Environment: real
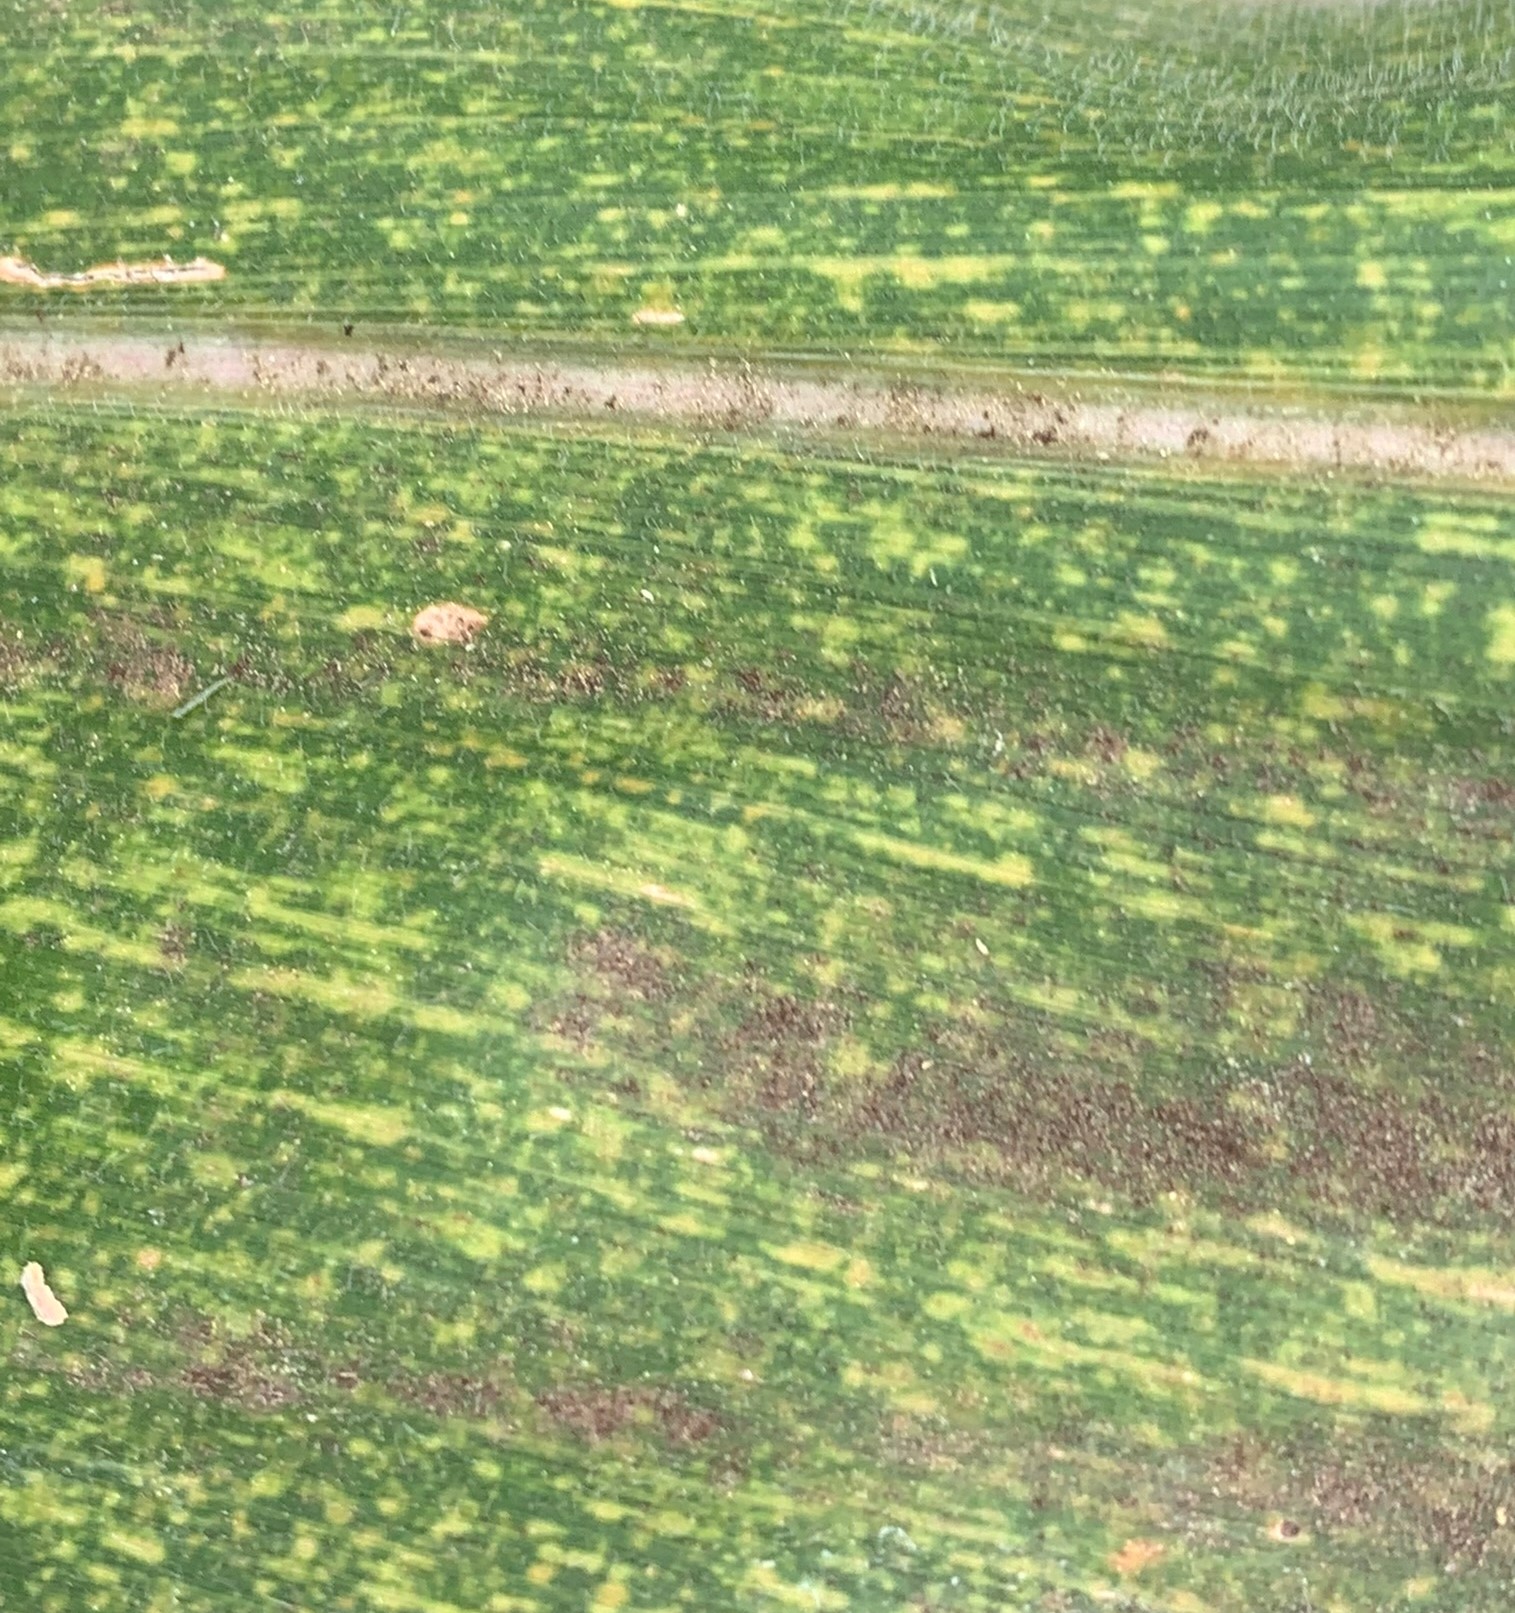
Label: lethal_necrosis